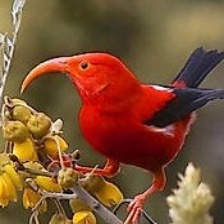
Species: IWI
Scientific name:  VESTIARIA COCCINEA.